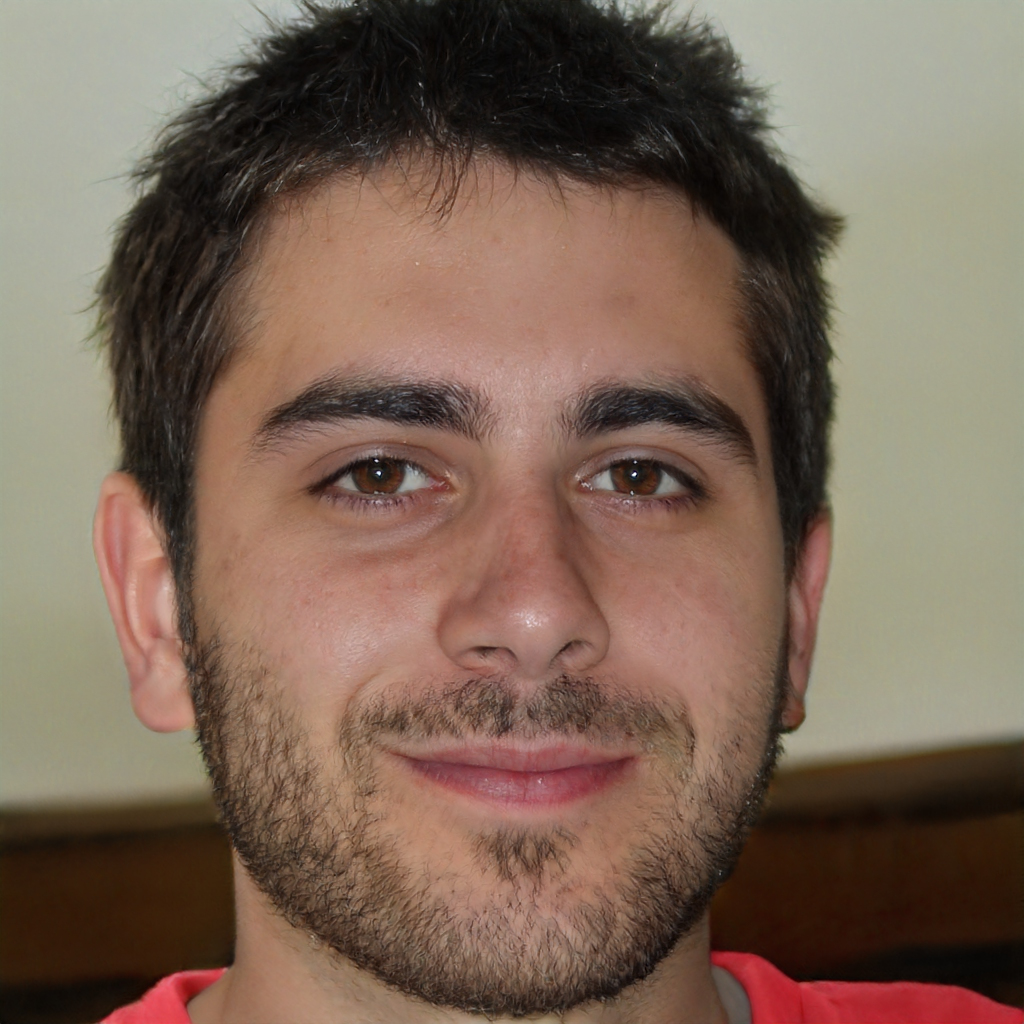
Gender: Male